Bronze Award (Girl Scouts of the USA)

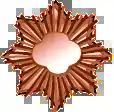
Bronze Award

The Bronze Award is the third highest award in Girl Scouts of the USA. It was introduced by GSUSA in 2001, and can only be earned by Girl Scouts at the Junior level.